Plutarco Elías Calles

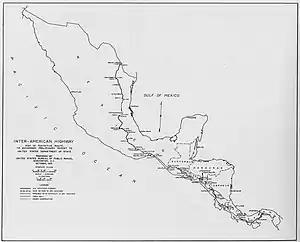
1933 map of the Mexican portion of the Pan-American Highway

Since the Porfiriato, railroads have been important to economic development and exerting political control over more remote areas. Fighting during the Revolution damaged railways, so rebuilding had been ongoing since the end of the military phase. Calles privatized the railways and a line was built to connect Sonora, Calles's home state, and Mexico City. Even more important, during his presidency, Calles began what became a major infrastructure project to build a road network in Mexico that linked major cities and small villages to the network. He established the National Road Commission as a government agency, envisioning it as a way to increase economic activity by getting crops to market more efficiently, but also as a means to increase the presence of the state in remote communities. Unlike the nineteenth-century railway network, funded by foreign capital and foreign firms, Mexican road construction depended on federal government support and had limited dependence on foreign technology. Mexicans formed road-building companies, most prominently in northern Mexico with revolutionary general Juan Andreu Almazán, in the 1920s charge of the military in Nuevo León, forming the Anáhuac Construction Company, making him a wealthy man. This extensive infrastructure project "connected the country, increasingly linking people from different regions and towns to national political, economic, and cultural life." Work began on the Mexican section of the Pan-American Highway, linking at the U.S.-Mexico border to Tapachula on the Mexico-Guatemala border. Road building was financed internally with a gasoline tax.